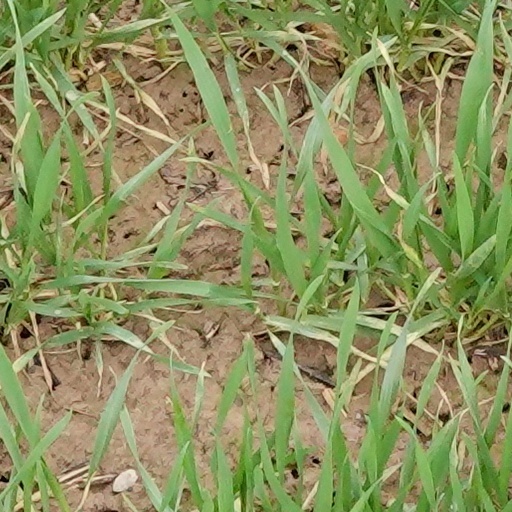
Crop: wheat